Culture of Iceland

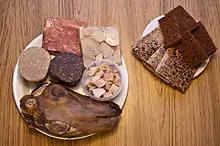
A typical "Þorramatur" assortment.

Iceland offers wide varieties of traditional cuisine. "Þorramatur" (food of the "þorri") is the Icelandic national food. Nowadays "þorramatur" is mostly eaten during the ancient Nordic month of "þorri", in January and February, as a tribute to old culture. "Þorramatur" consists of many different types of food. These are mostly offal dishes like "hrútspungar" (pickled ram's testicles), putrefied shark, singed sheep heads, singed sheep head jam, black pudding, liver sausage (similar to Scottish haggis) and dried fish (often cod or haddock).